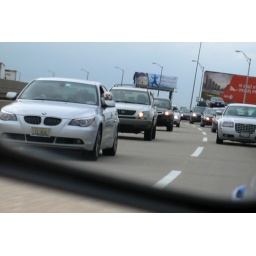
A dog in the window, as seen from my car mirror while stuck in traffic on the Tri-State. 27-Jun-2008